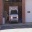
Label: ambulance